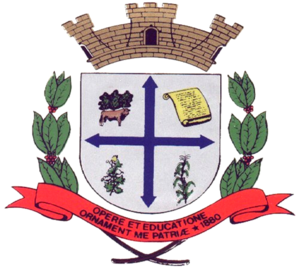
Bofete est une municipalité brésilienne de l'État de São Paulo et la Microrégion de Botucatu.